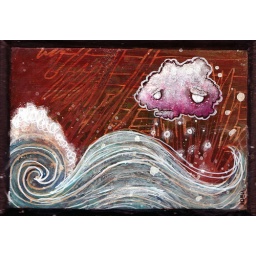
"a very serious pink cloud in action (is not to be taken lightly)"